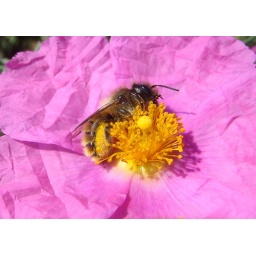
Osmia rufa female harvesting pollen from Cistus flower onto the scopal hairs on the under side of her abdomen.